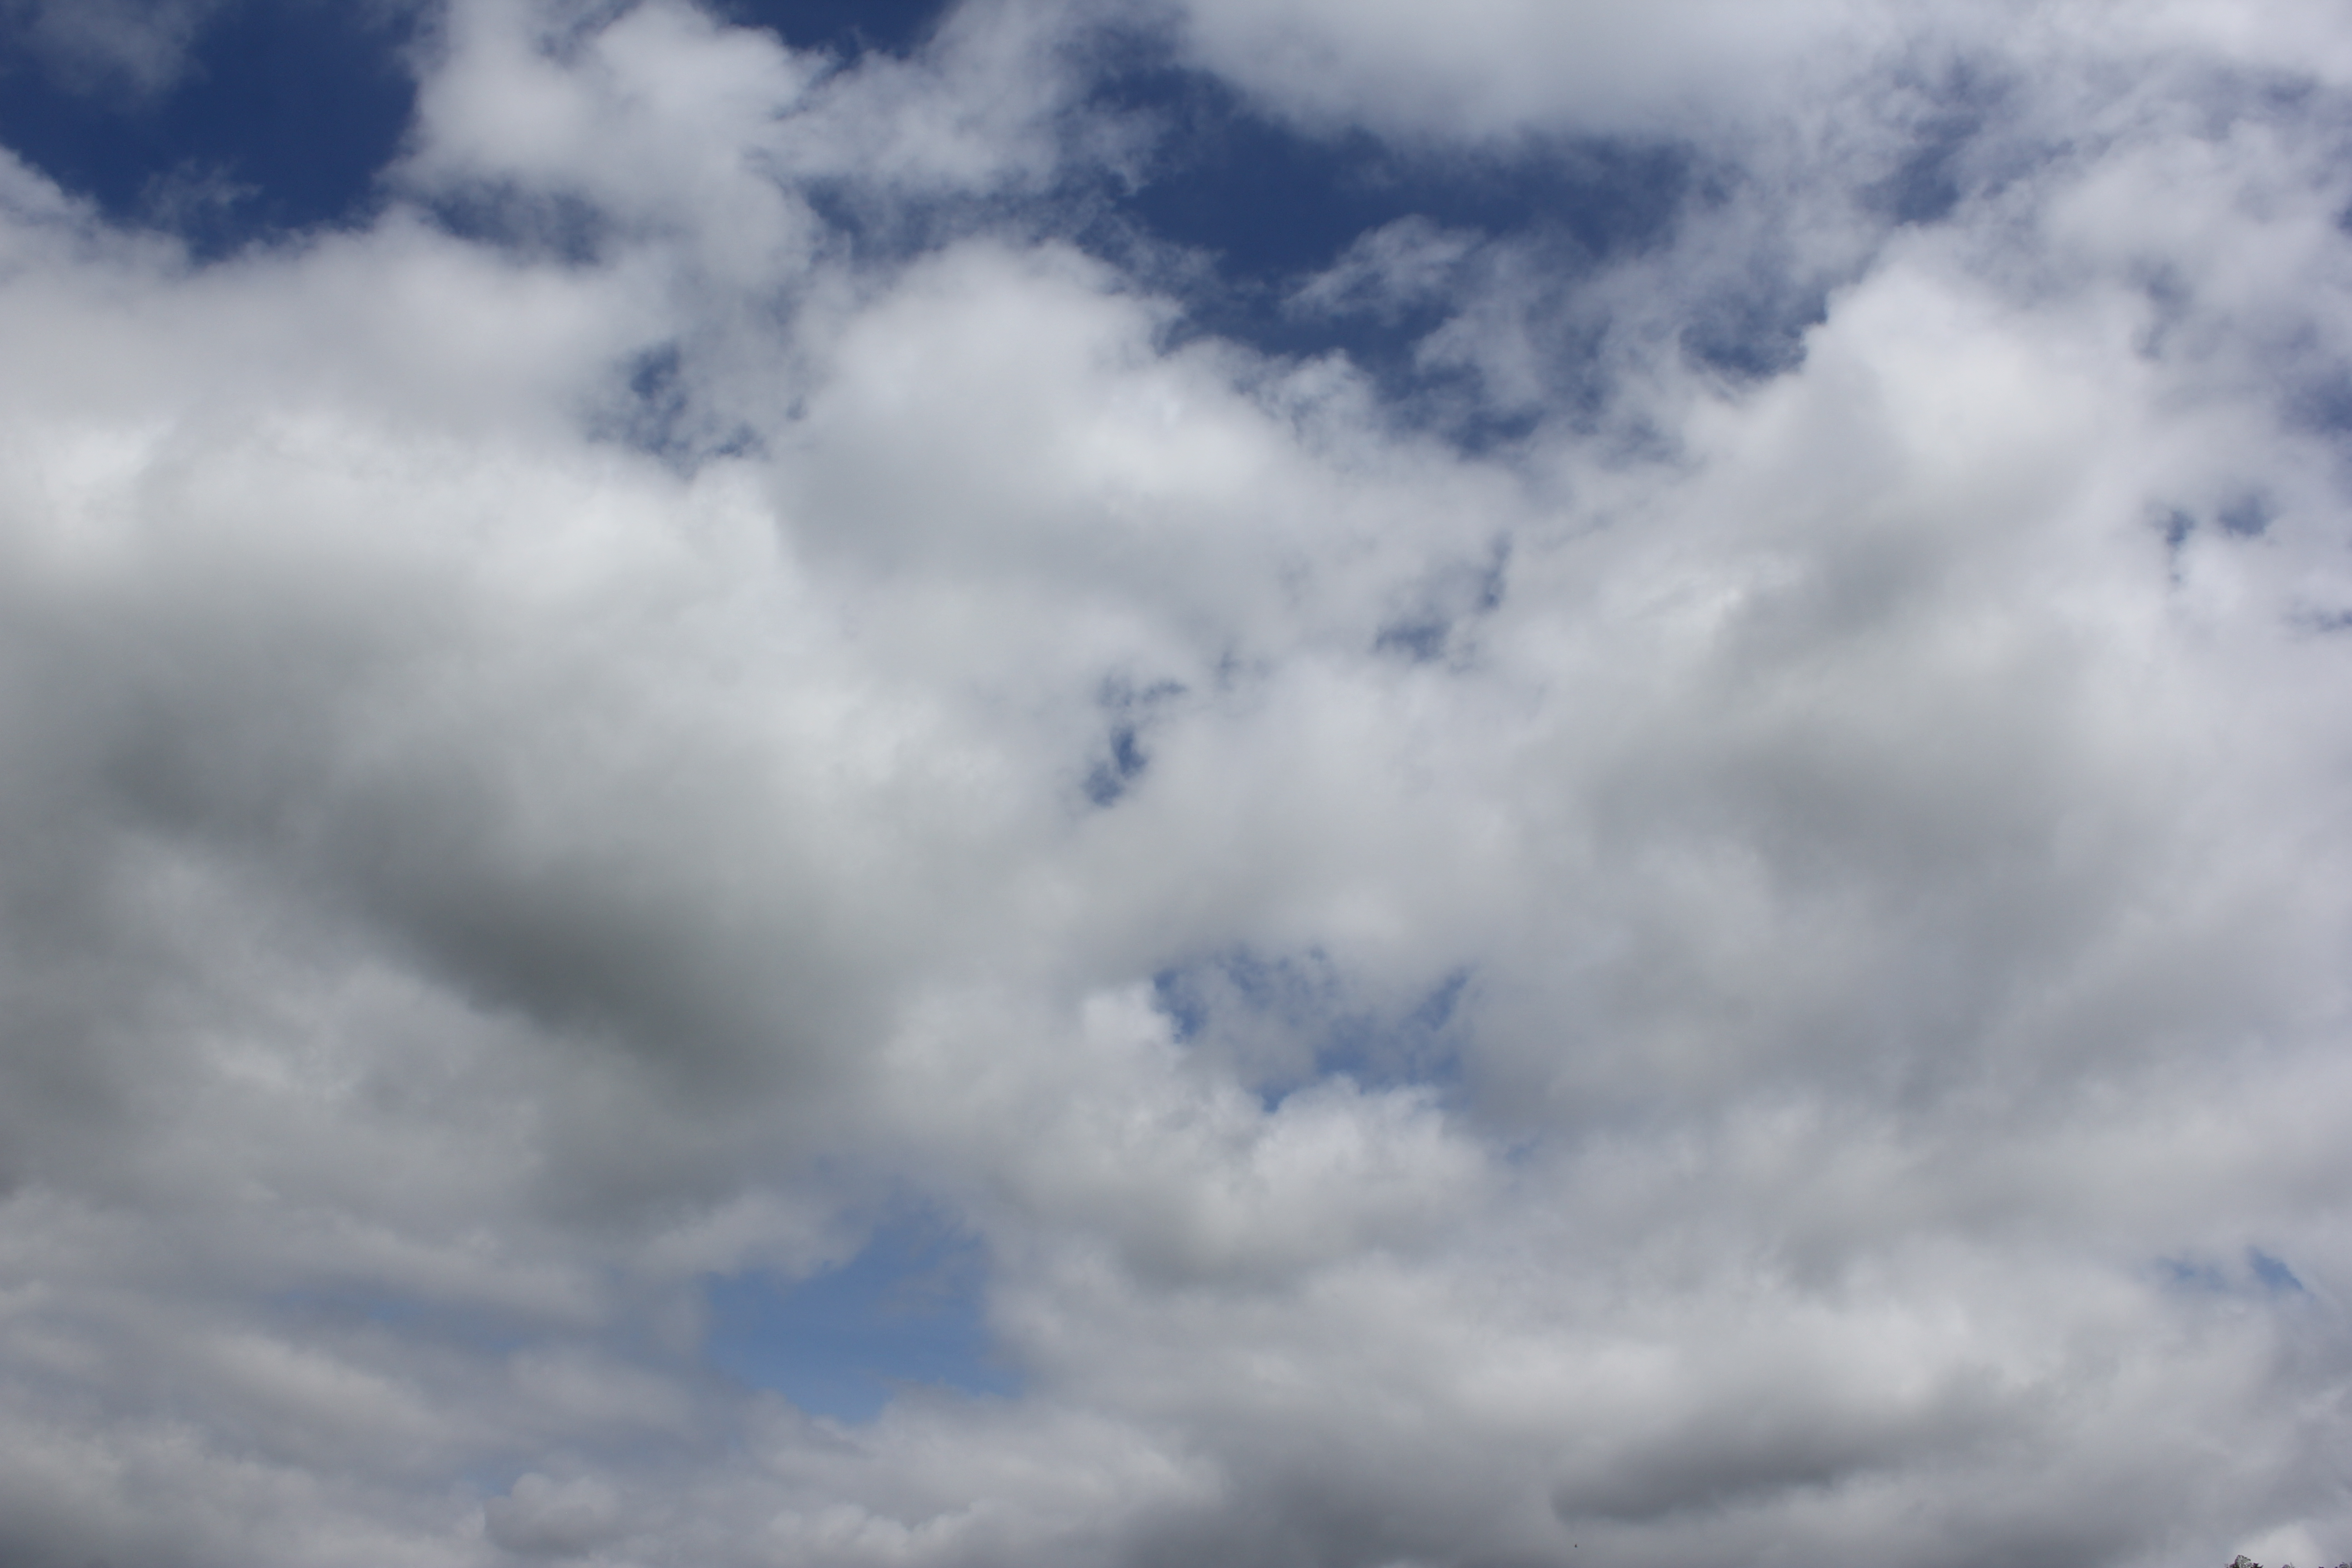
Cloud type: Stratocumulus